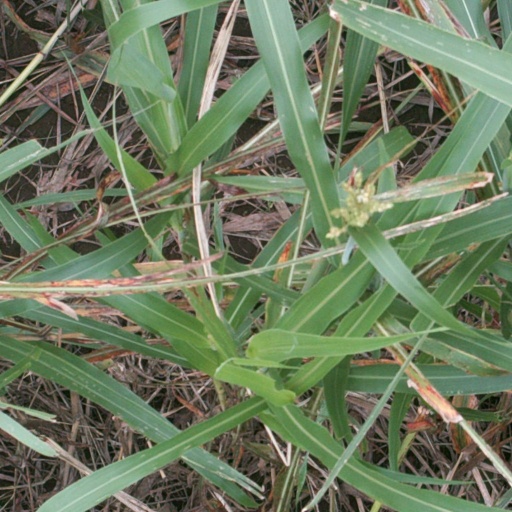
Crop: sorghum